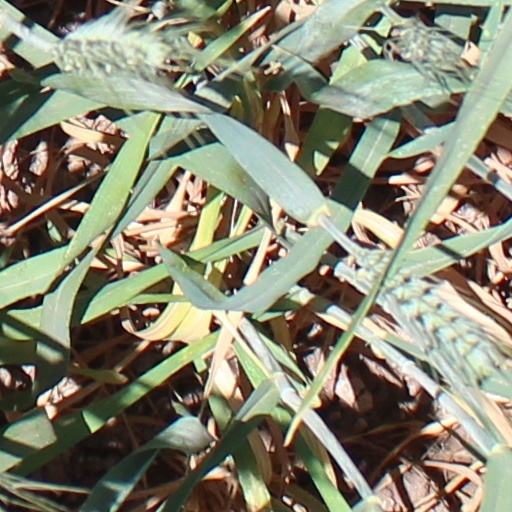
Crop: wheat